Pleasant Hill, Saskatoon

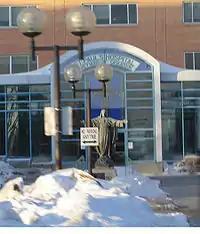
St. Paul's Hospital

Pleasant Hill Community Association provides leisure activities for various age groups and operates out of both Pleasant Hill School and St. Mary School.